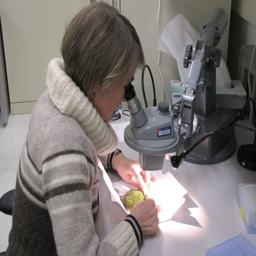
person peers through the microscope , carefully choosing the material to sample